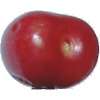
Label: Cherry 2